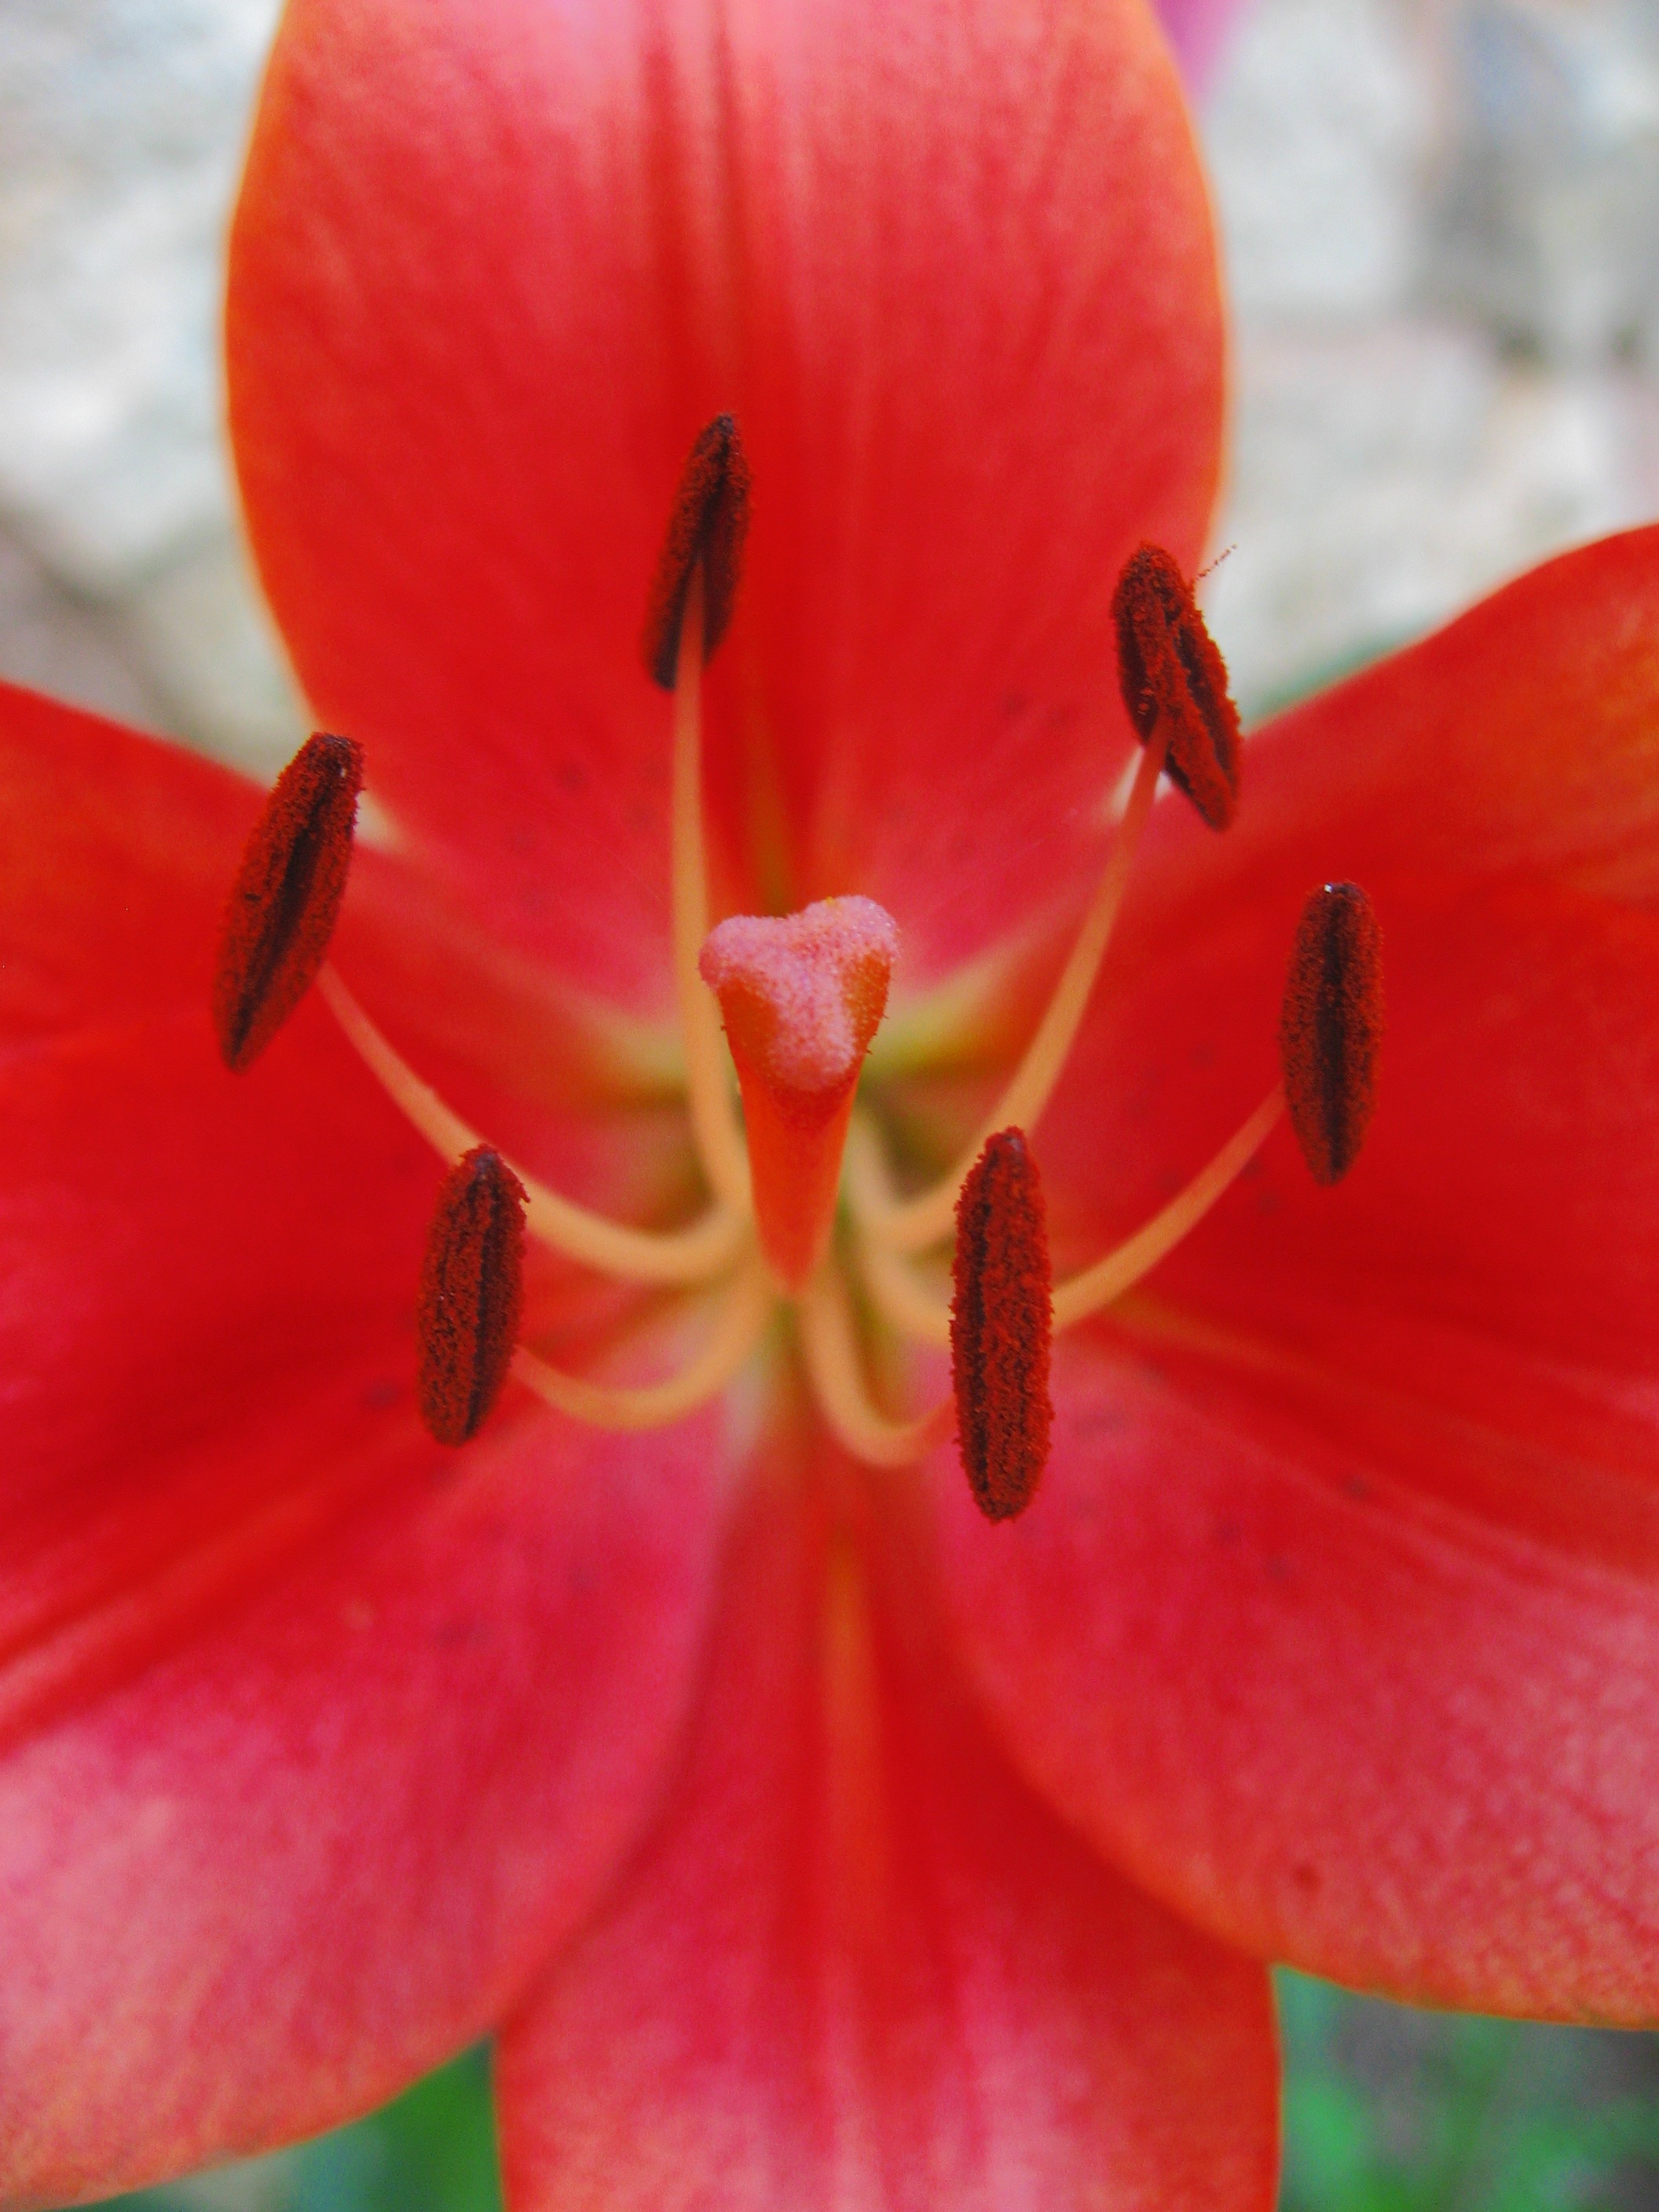
nature, plant, flower, petal, red, flora, flowers, close up, lily, lilium, macro photography, flowering plant, plant stem, land plant